Cove Lake Spillway Dam-Bridge

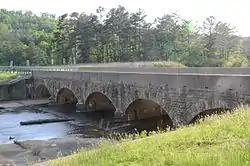

The Cove Lake Spillway Dam and Bridge are historic structures in Ozark-St. Francis National Forest, north of Corley, Arkansas. The dam is built of earth and stone, and impounds Cove Lake, location of a recreation area in the national forest. The bridge is a five-span masonry arch structure, built across the dam spillway, where it carries Arkansas Highway 309. The dam and bridge were built in 1937 with funding from the Works Progress Administration, and is a fine example of the Rustic architecture WPA projects were known for.